Battle of Ilava

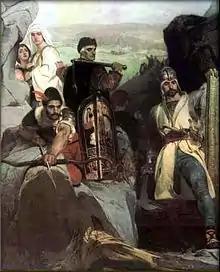
"Hussites defending the pass" by Jaroslav Čermák

The Battle of Ilava (called also Battle of Rudé Pole, Slovak: Bitka na Rudom poli) took place during the Hussite Wars between the Hussites and the Hungarian-Royalists army near Ilava in Upper Hungary (Slovakia) on November 9, 1431 (sometimes date of November 10th or 11th is given).